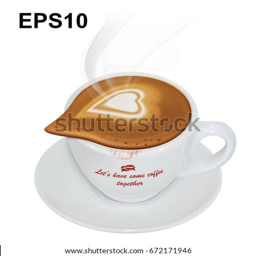
cup of hot cappuccino with steam , and saucer .